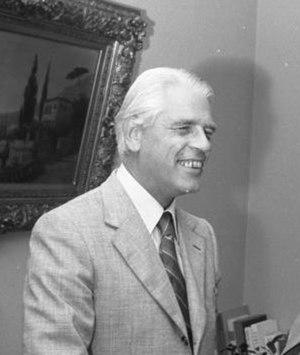
Conrad Ahlers, né le 8 novembre 1922 à Hambourg et mort le 19 décembre 1980 à Bonn, était un journaliste et homme politique ouest-allemand du Parti social-démocrate.
Franz Josef Strauss, né le 6 septembre 1915 à Munich et mort le 3 octobre 1988 à Ratisbonne, est un homme politique allemand membre de l'Union chrétienne-sociale en Bavière.